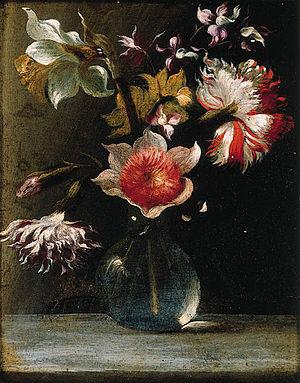
Giacomo Recco est un peintre italien baroque, qui fut actif au XVIIᵉ siècle.